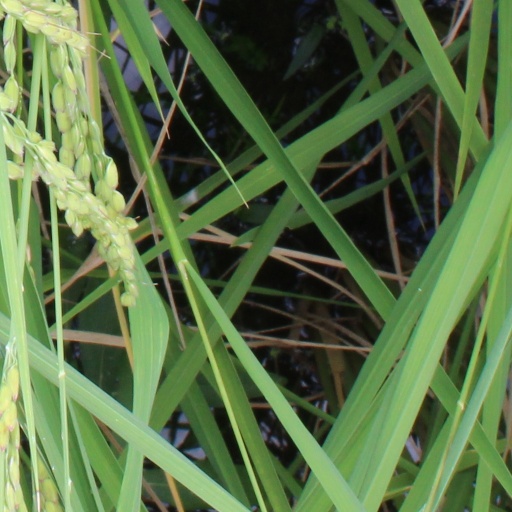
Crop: rice